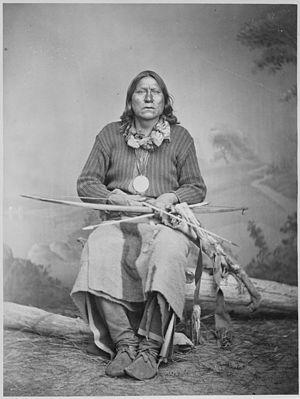
La première bataille d'Adobe Walls est l'une des plus importantes batailles opposant des soldats américains et des Amérindiens. Les tribus Kiowas et Comanches, avec leurs alliés, chassèrent du champ de bataille une force expéditionnaire américaine chargée de réagir aux attaques contre les colons blancs s'installant au sud-ouest des États-Unis.
Satanta, également connu sous le nom de White Bear, est un chef kiowa né vers 1820 et mort le 11 septembre 1878. En novembre 1864, il prend part à la première bataille d'Adobe Walls remportée par les Amérindiens et refuse par la suite de signer des traités avec les Américains, prouvant à ces occasions son talent d'orateur. Le 18 mai 1871, il prend part à une attaque contre des colons et est capturé par les Américains puis condamné à mort mais sa peine est commuée en réclusion à perpétuité au pénitencier de Huntsville. Afin d'apaiser les Kiowas, il est libéré en 1873 à la condition de s'abstenir de toute nouvelle attaque sur des colons. Bien qu'il n'ait pas participé à la seconde bataille d'Adobe Walls, il est tenu pour responsable de l'attaque et Philip Sheridan demande qu'il soit arrêté. Il est de nouveau enfermé à Huntsville puis après quatre ans de détention, réalisant qu'il ne sera jamais libéré, il met fin à ses jours en se jetant du deuxième étage de la prison le 11 septembre 1878.